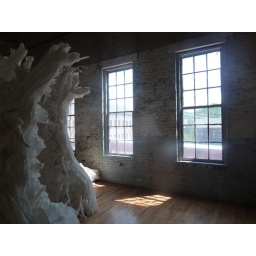
a giant tree with roots made of paper by Wade Kavanaugh and Stephen B. Nguyen